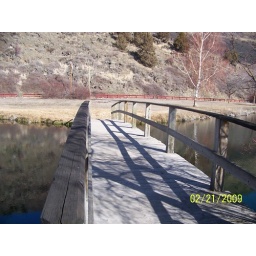
Bridge over clear water